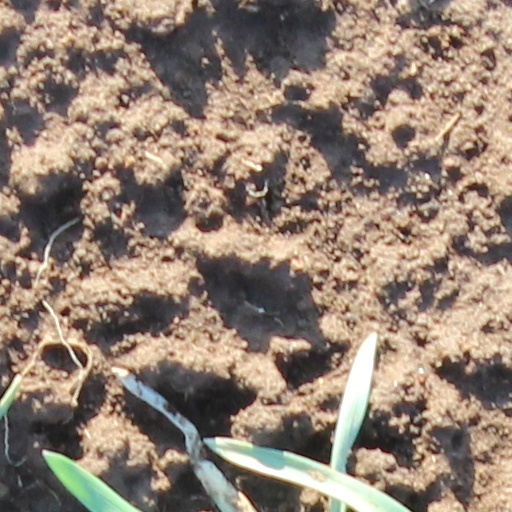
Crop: wheat